Kingston upon Thames

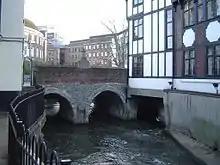
The Hogsmill flowing under Clattern Bridge in Kingston. The bridge is mentioned in 1293 as "Clateryngbrugge"

In 1965, Greater London was created and the old municipal borough was abolished. Its former area was merged with that of the Municipal Borough of Surbiton and the Municipal Borough of Malden and Coombe, to form the London Borough of Kingston upon Thames. At the request of Kingston upon Thames London Borough Council another royal charter was granted by Queen Elizabeth II entitling it to continue using the title "Royal Borough of Kingston upon Thames" for the new borough.